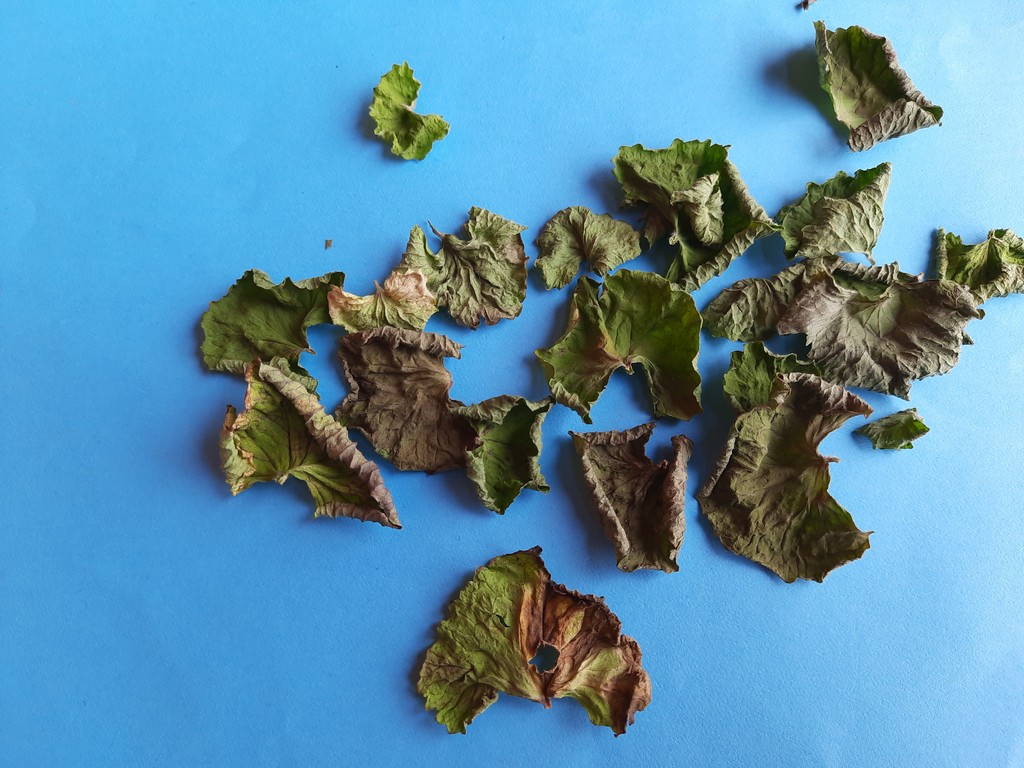
Label: Dried